2009 FIA GT Championship

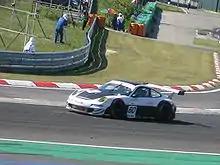
Richard Westbrook won the GT2 Cup for Drivers

New for 2009, the Citation Cup involved amateur drivers in the GT2 category rather than the GT1 category used since 2007. Drivers rated as bronze by the GT Bureau driver classification system were allowed to enter the Citation Cup if they competed in a car which was homologated before 2009. Points in the Citation Cup were awarded at every FIA GT round except for the Spa 24 Hours.